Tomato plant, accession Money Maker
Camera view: bottom (45 deg); turntable rotation: 120 degrees
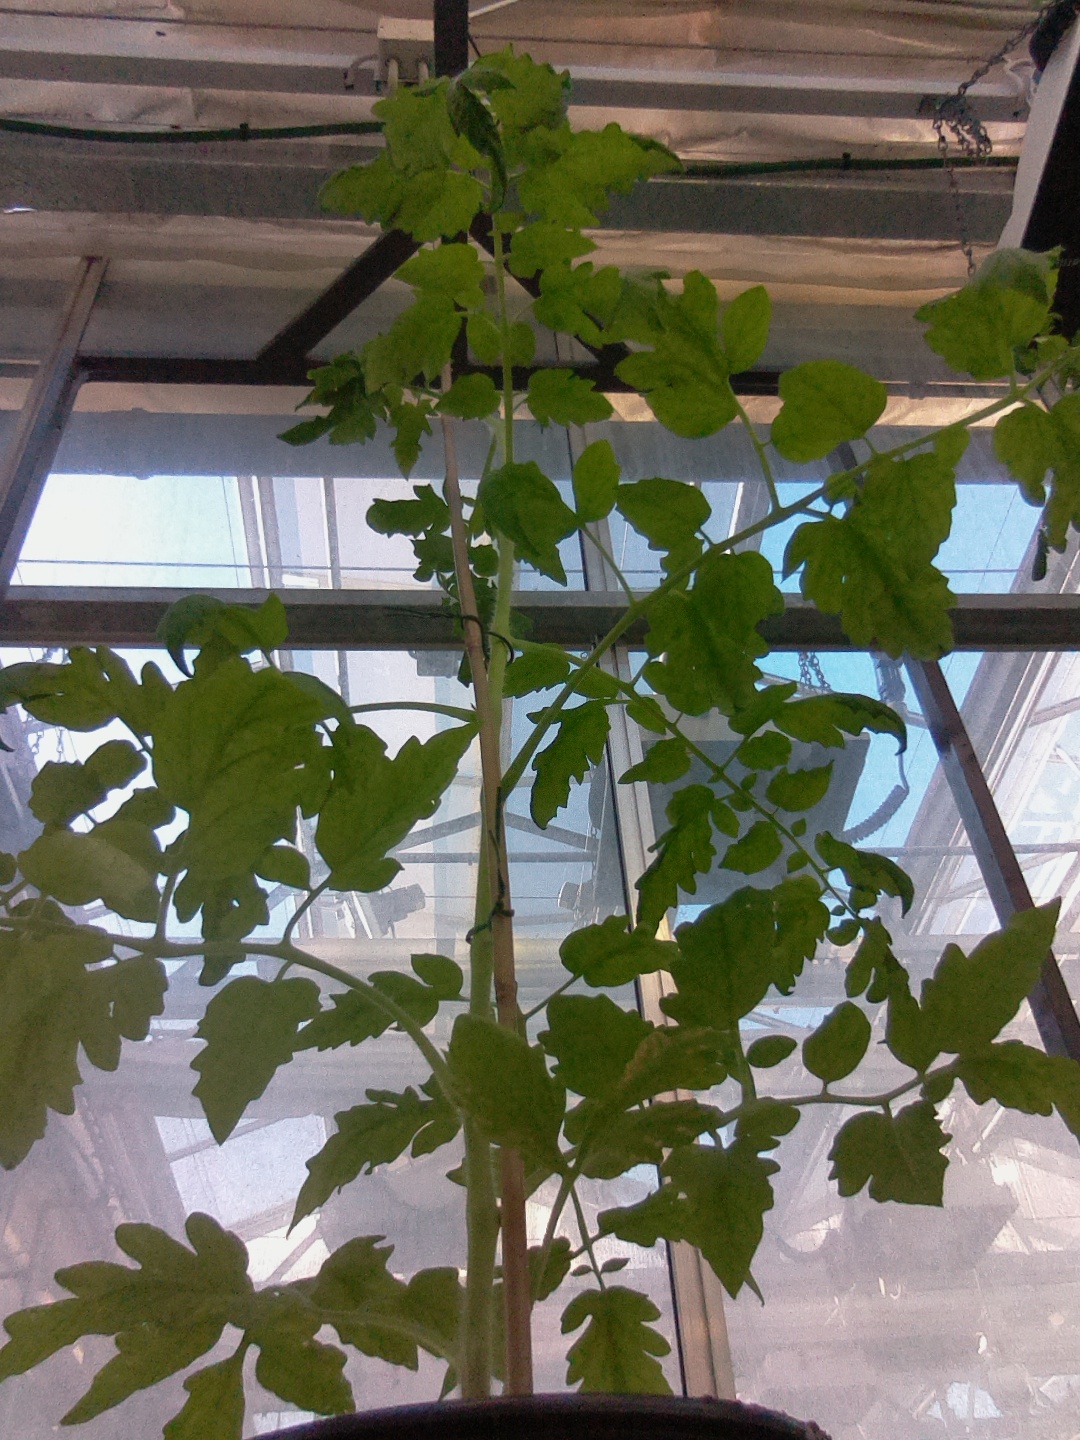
BBCH growth stage 60: First flowers open